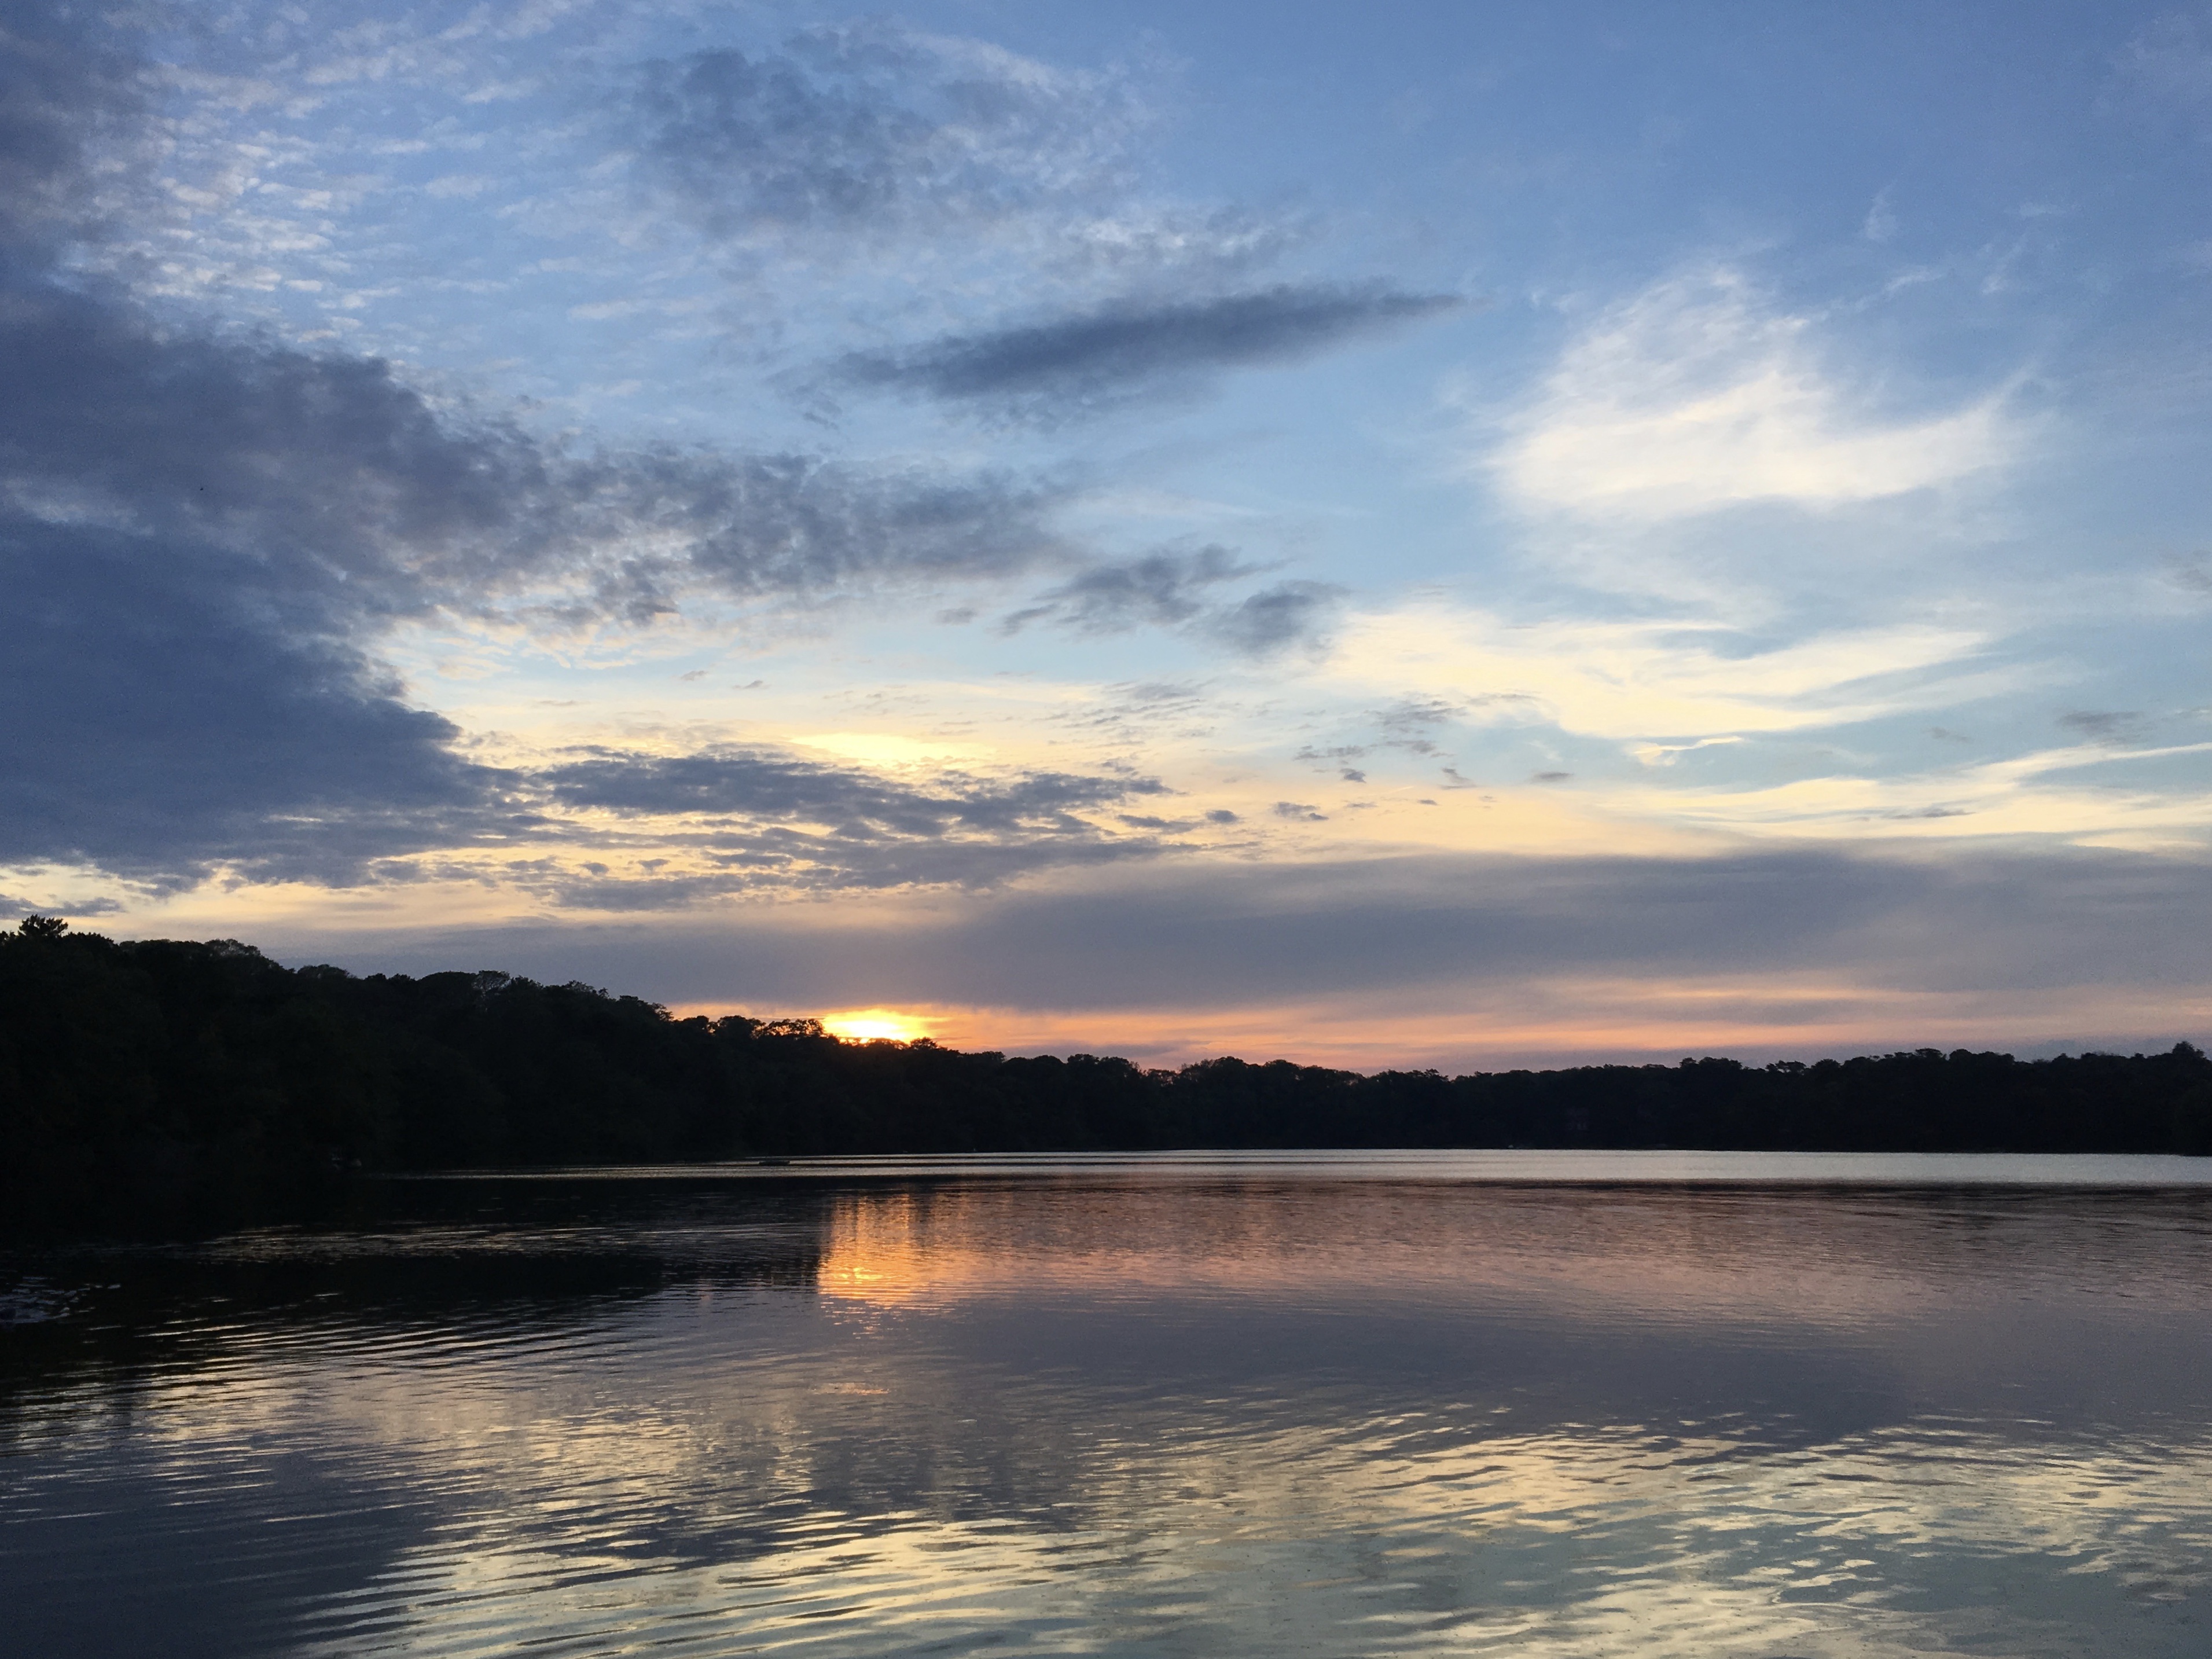
sea, water, nature, outdoor, horizon, silhouette, cloud, sky, sun, sunrise, sunset, sunlight, morning, shore, lake, dawn, river, summer, dusk, evening, reflection, color, blue, reservoir, body of water, sunny, clouds, loch, sunset landscape